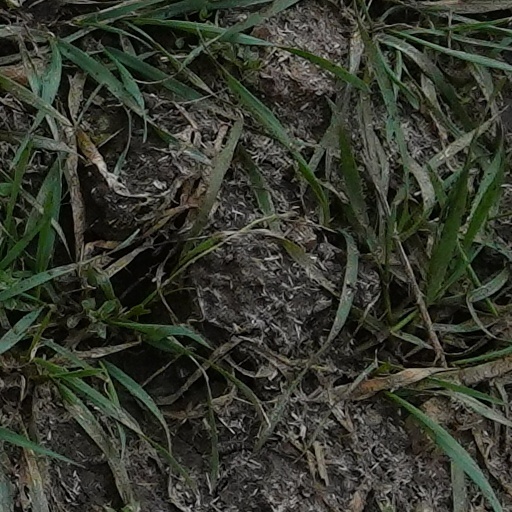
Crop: wheat